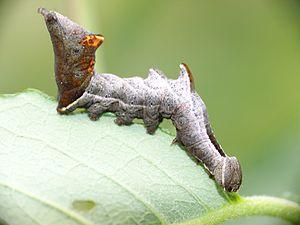
Le Saule marsault ou Saule des chèvres, Salix caprea, est une espèce d'arbres ou d'arbustes de la famille des Salicaceae.
Le Bois veiné, Notodonta ziczac, est une espèce de lépidoptères, un papillon de nuit qui appartient à la famille des Notodontidae, à la sous-famille des Notodontinae, et au genre Notodonta.